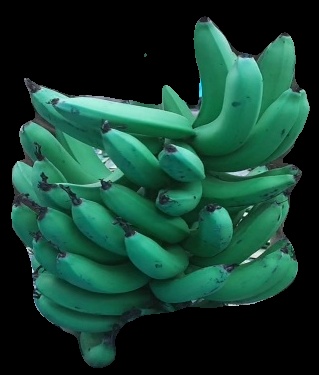
Variety: pachbale
Grade: grade3